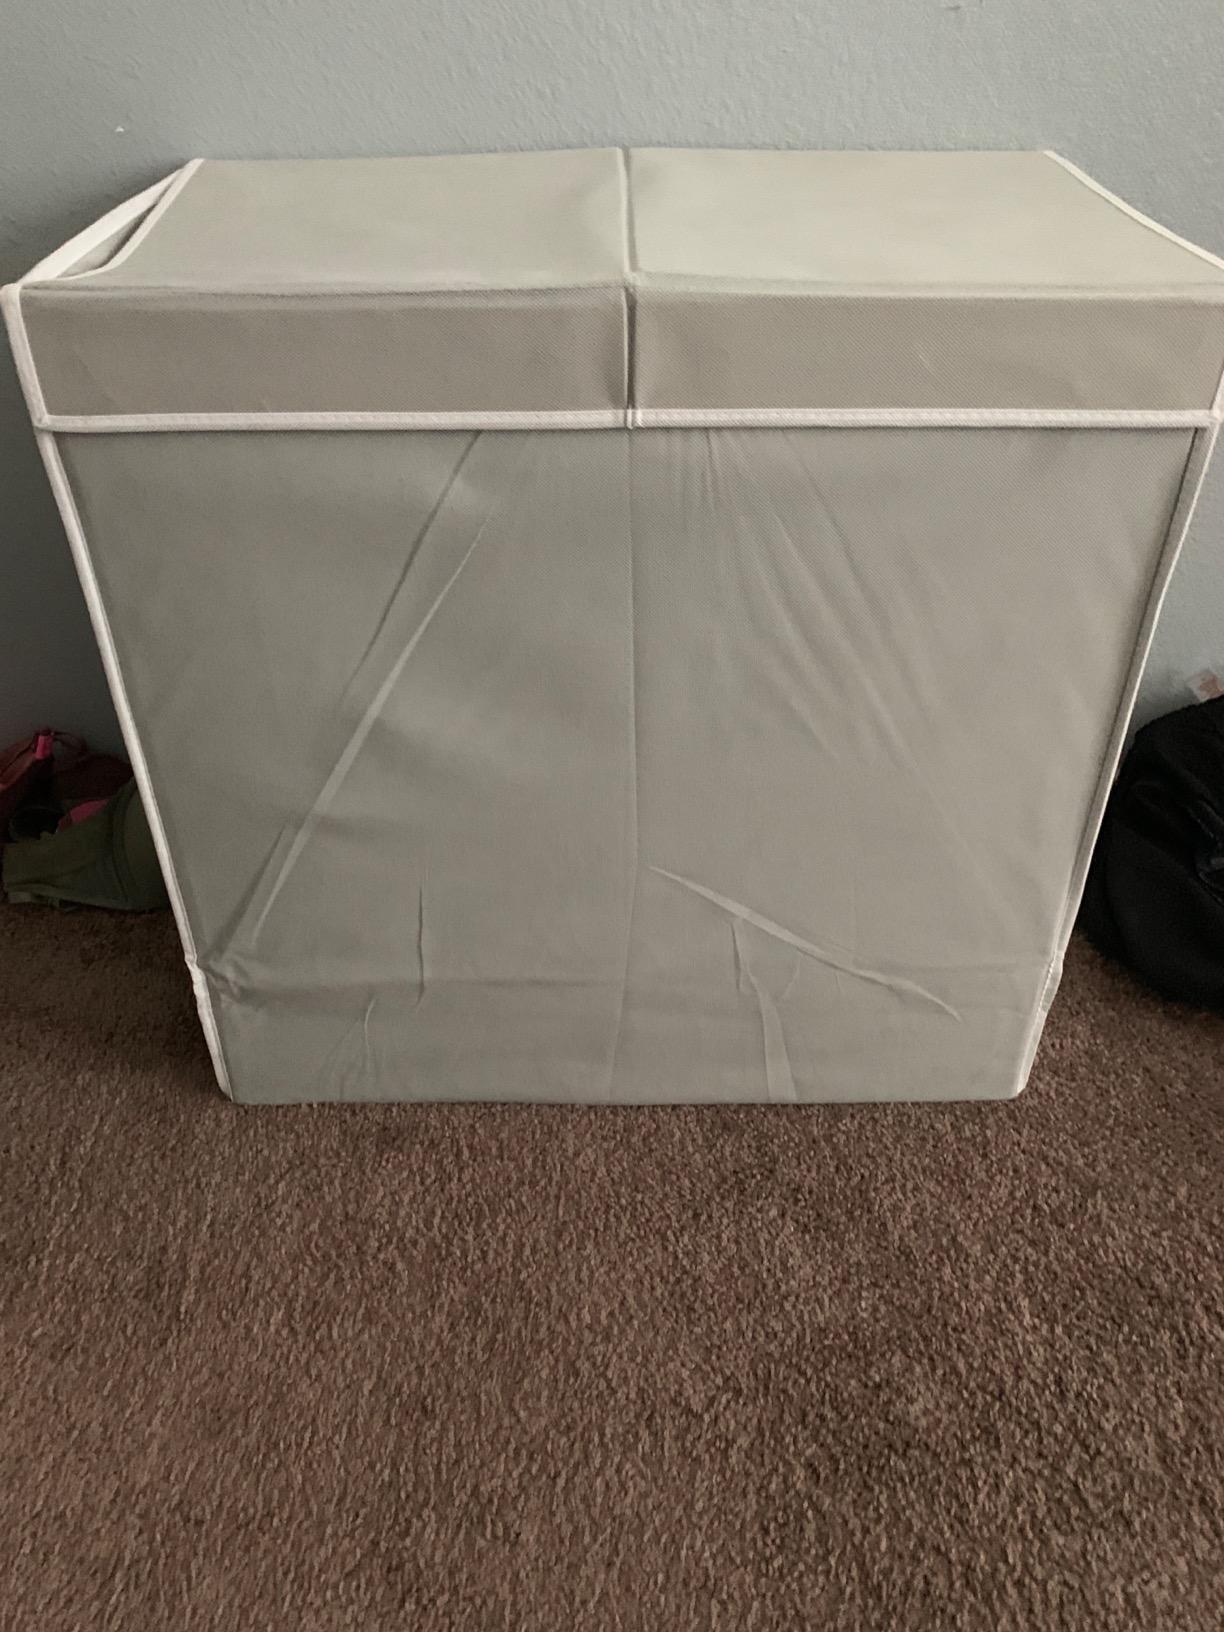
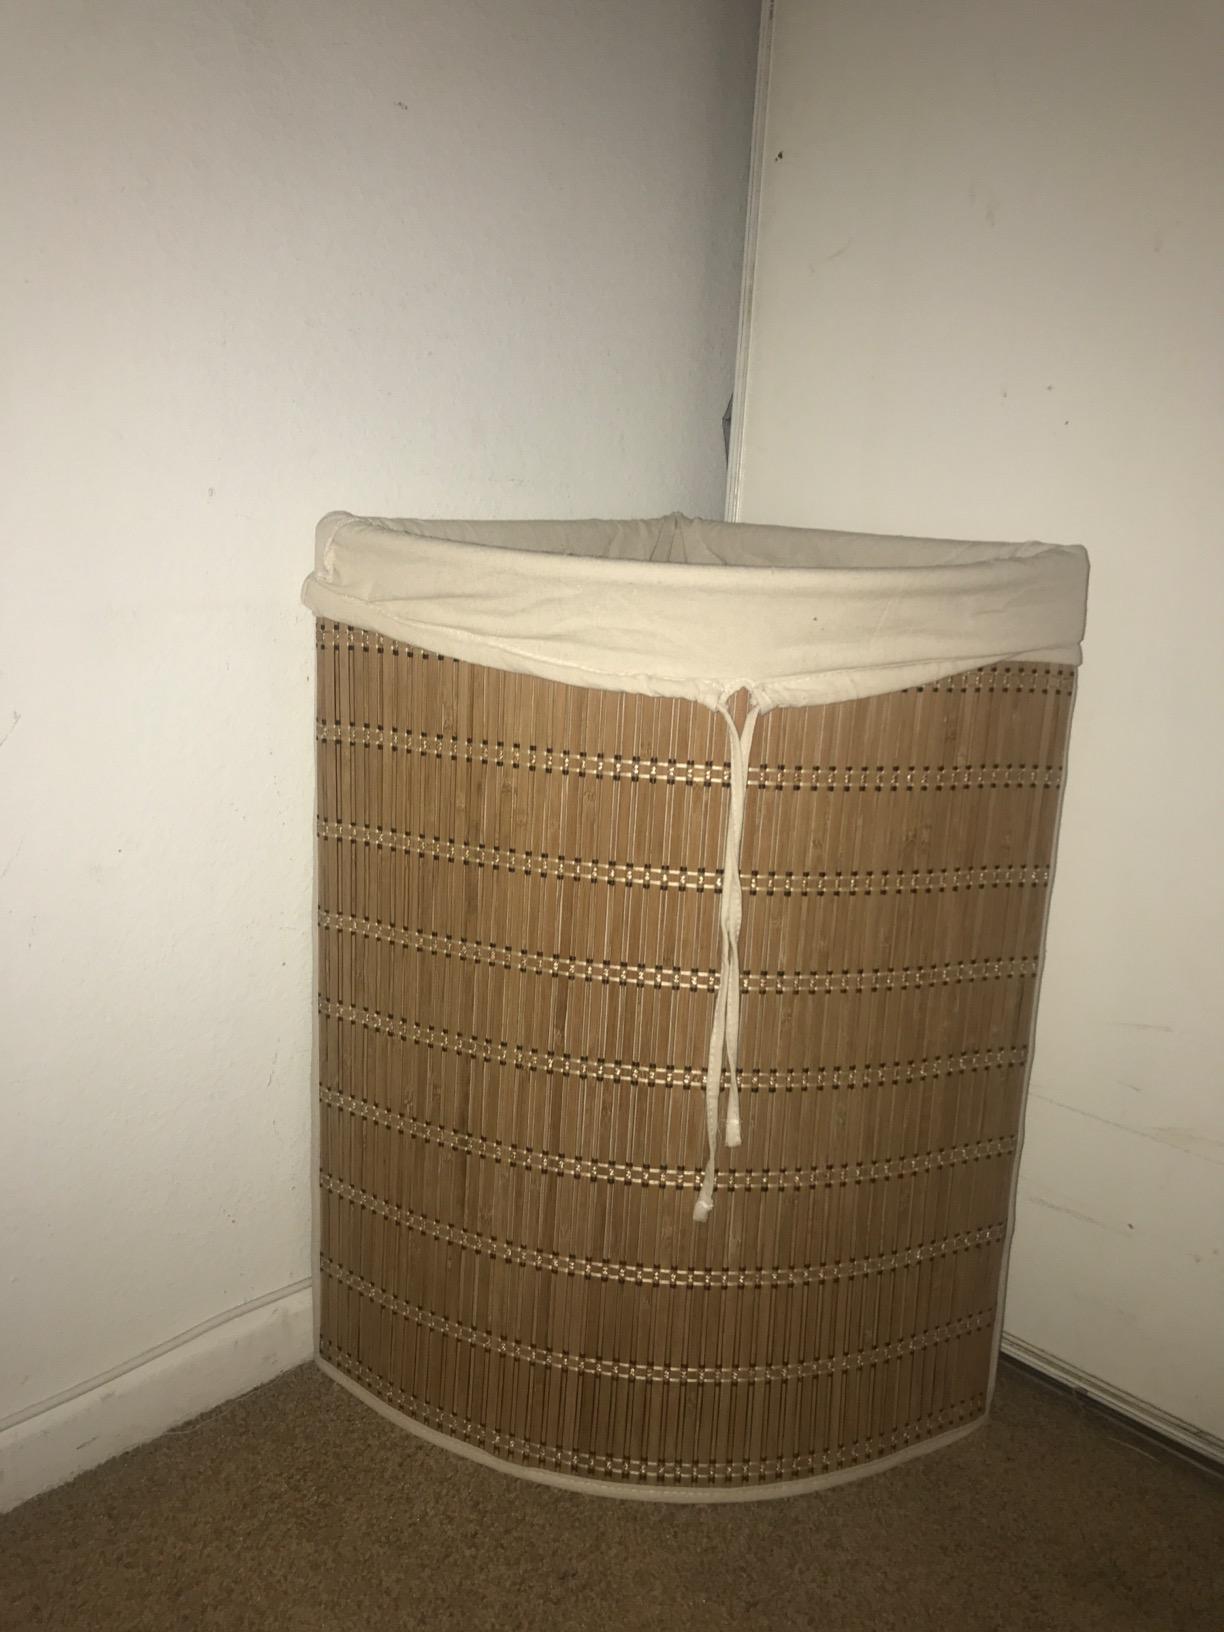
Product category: items_hamper
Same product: no